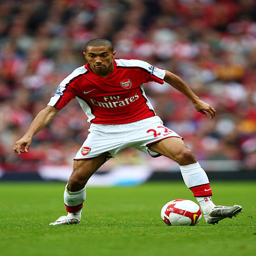
football player in action during the match